Kebili

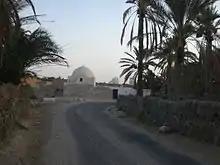
Kebili village.

The main agricultural product in the region are dates or "deglets". Kebili produces a very high quality date, exported all around the world and contributing significantly to the local and national economy.